Juche

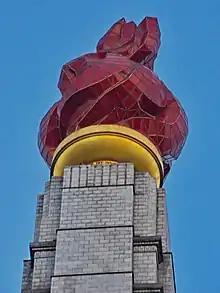
Torch symbolizing "Juche" at the top of the "Juche" Tower in Pyongyang

Juche, officially the "Juche" idea, is a component of Kimilsungism–Kimjongilism, the state ideology of North Korea and the official ideology of the Workers' Party of Korea. North Korean sources attribute its conceptualization to Kim Il Sung, the country's founder and first leader. "Juche" was originally regarded as a variant of Marxism–Leninism until Kim Jong Il, Kim Il Sung's son and successor, declared it a distinct ideology in the 1970s. Kim Jong Il further developed "Juche" in the 1980s and 1990s by making ideological breaks from Marxism–Leninism and increasing the importance of his father's ideas.